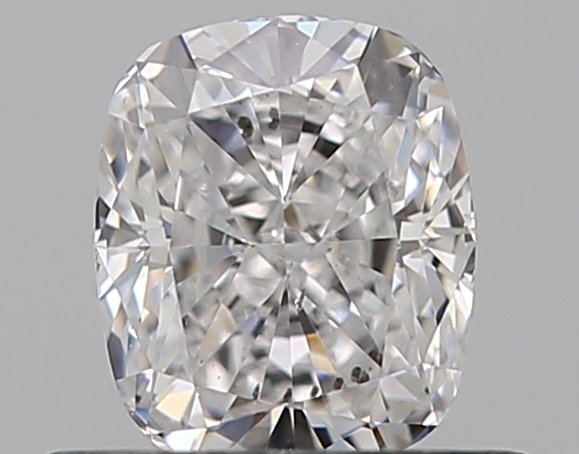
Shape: cushion
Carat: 0.5
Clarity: SI1
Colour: D
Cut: EX
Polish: EX
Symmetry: VG
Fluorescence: N
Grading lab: GIA
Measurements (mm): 5 x 4.16 x 2.9